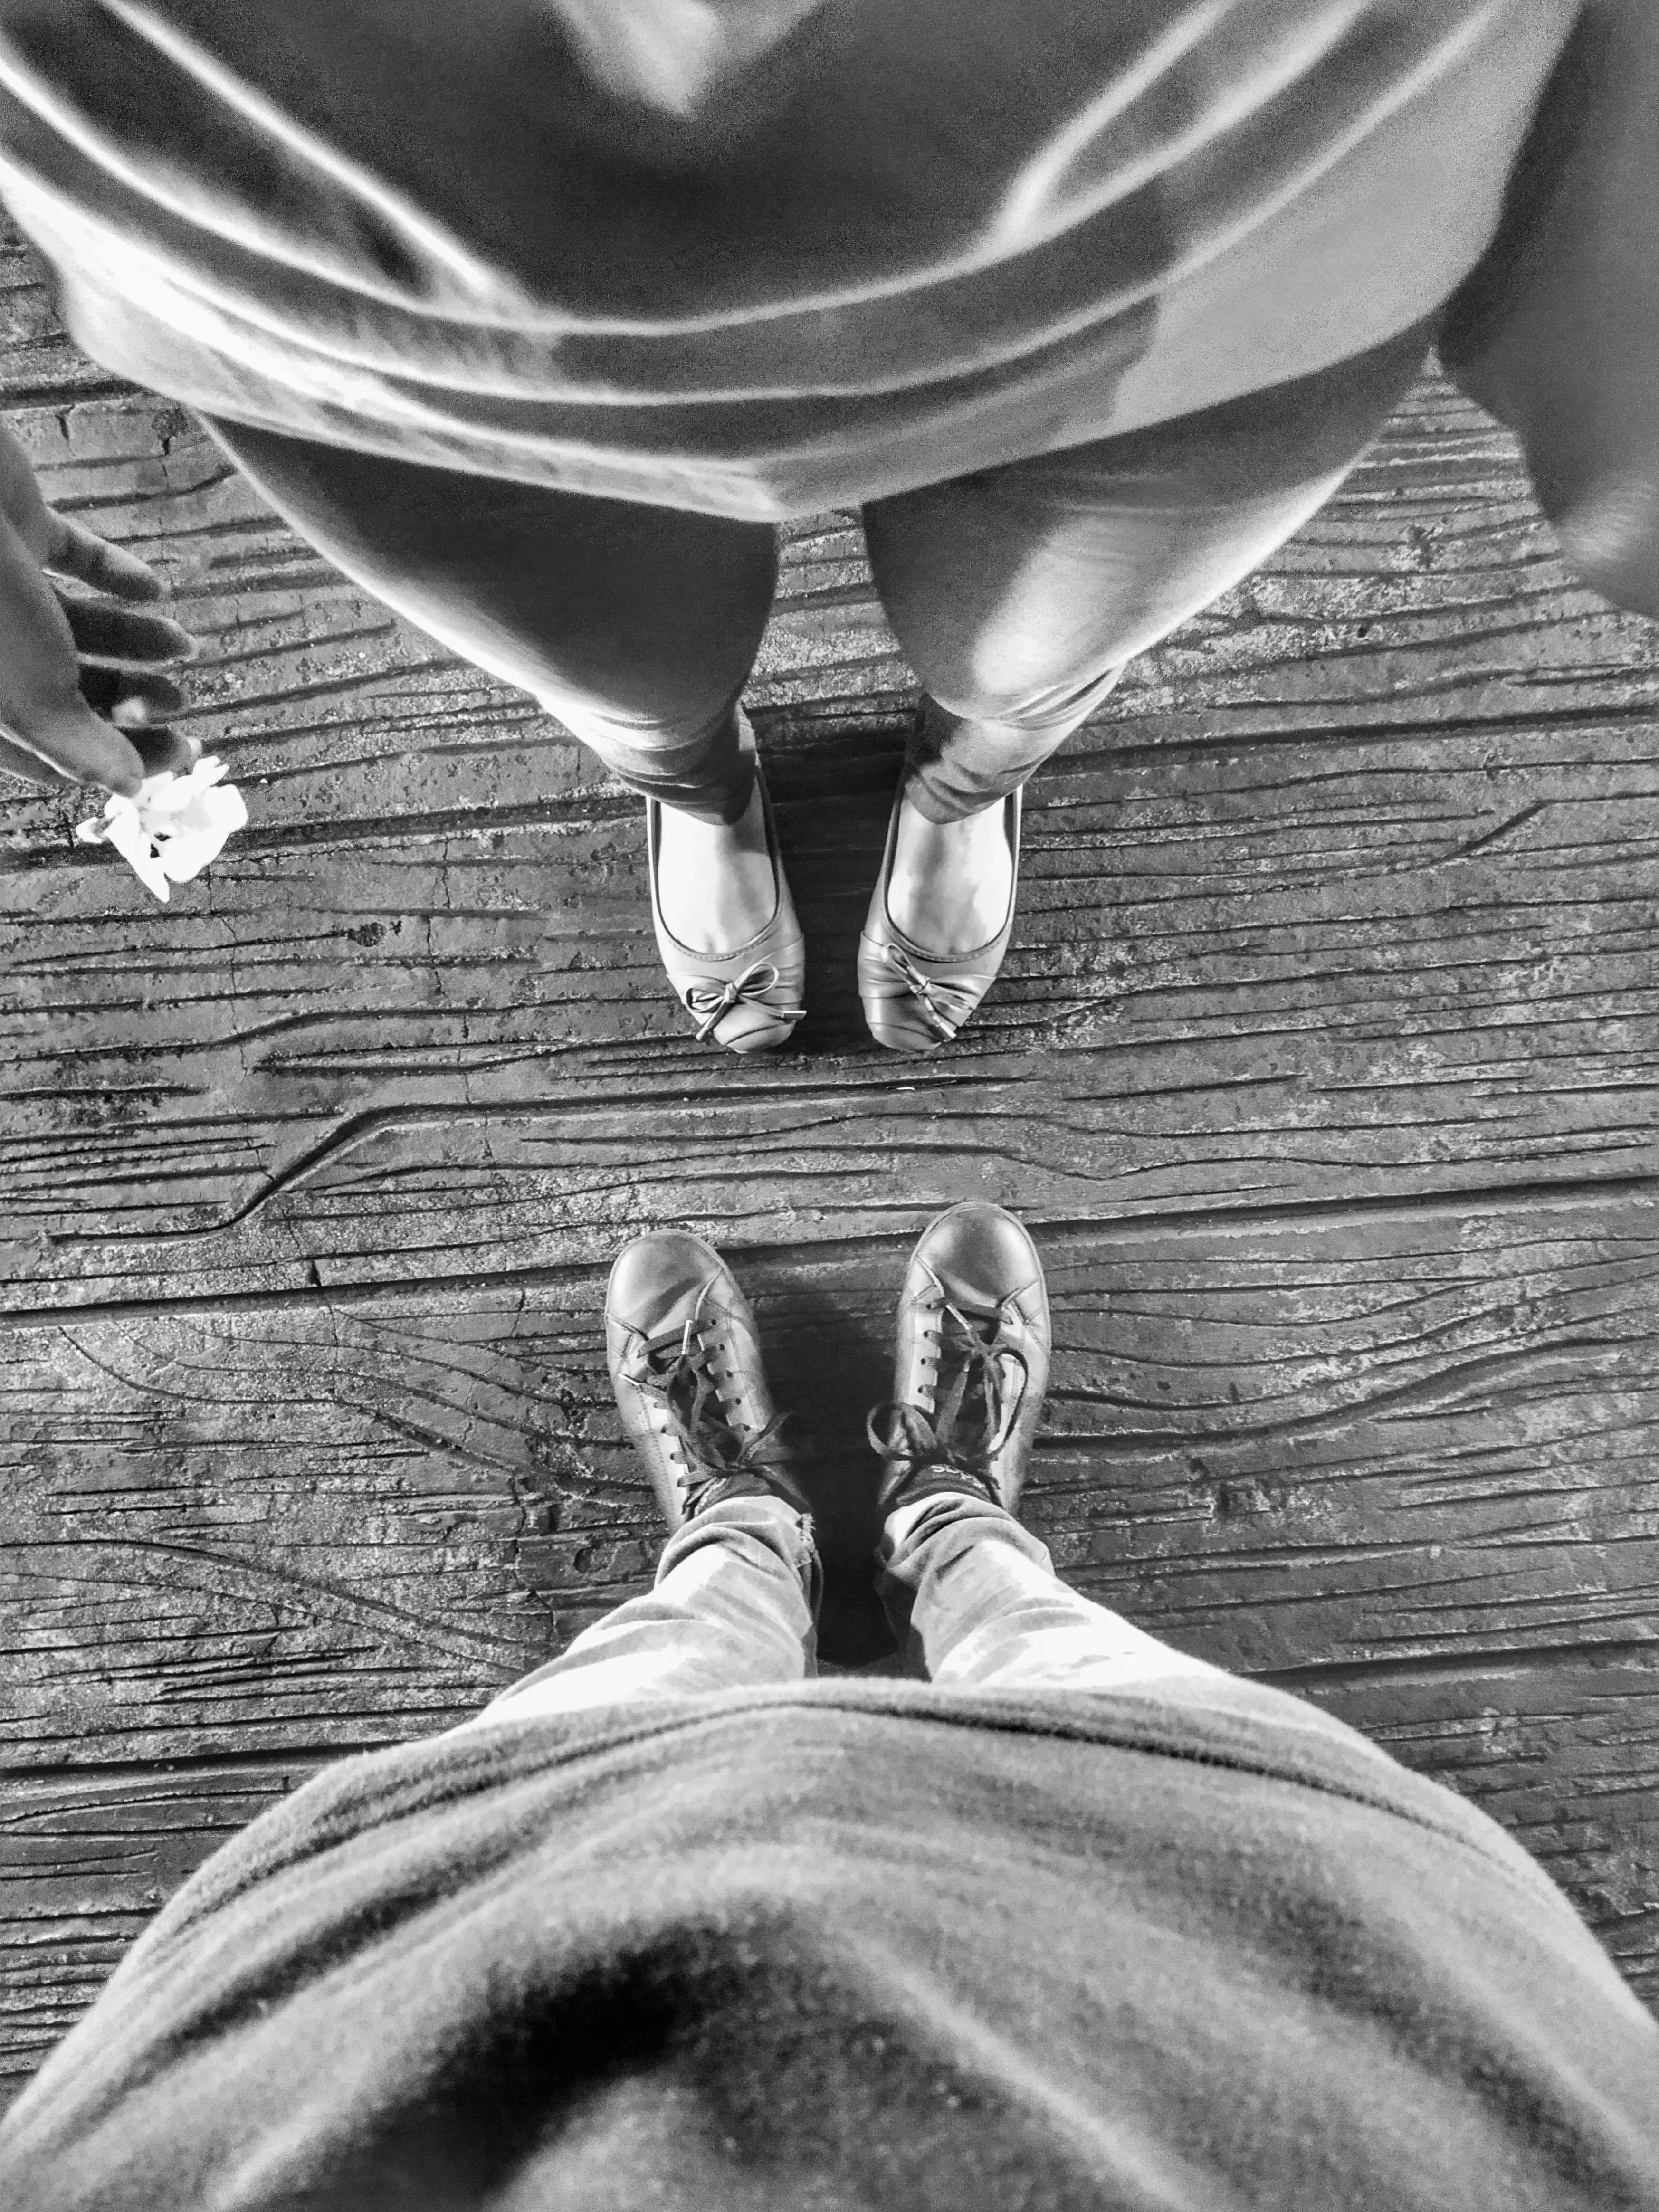
hand, black and white, white, photography, black, monochrome, photograph, image, emotion, monochrome photography